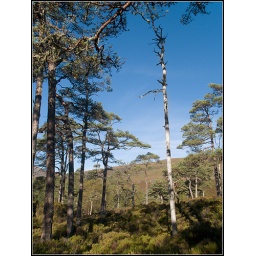
A tall dead pine tree in bright sunshine